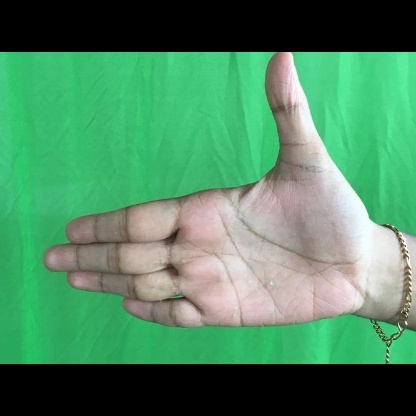
Mudra: Ardhachandran